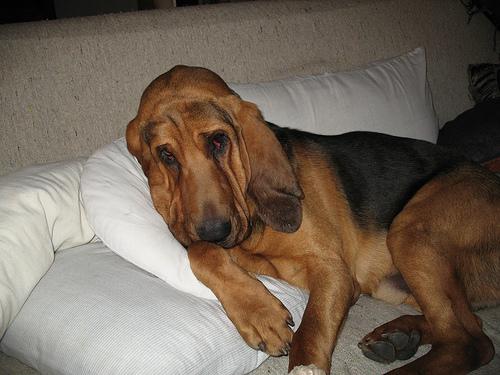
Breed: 207-n000044-bloodhound